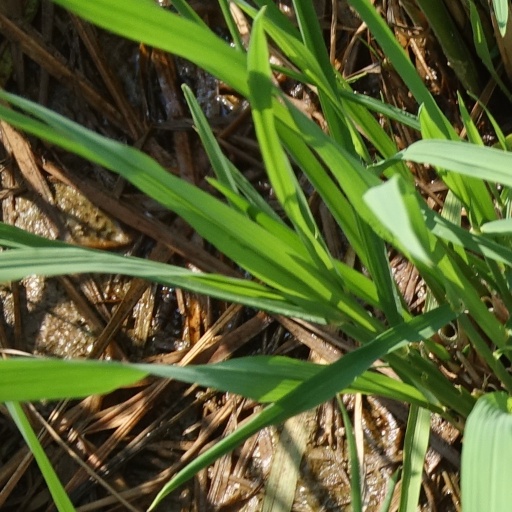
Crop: rice